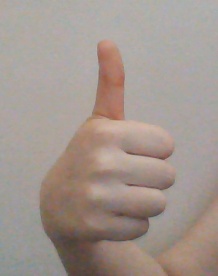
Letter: aleff